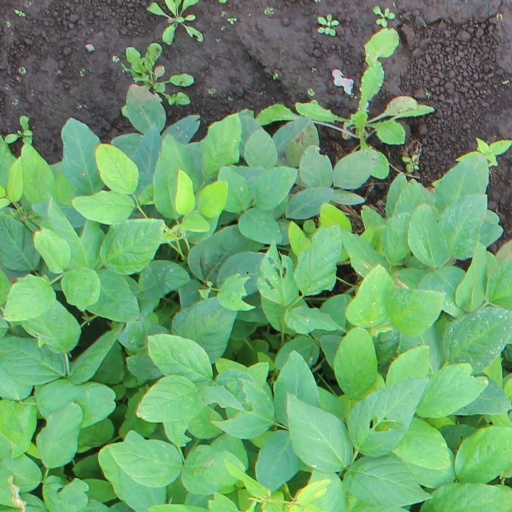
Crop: soybean